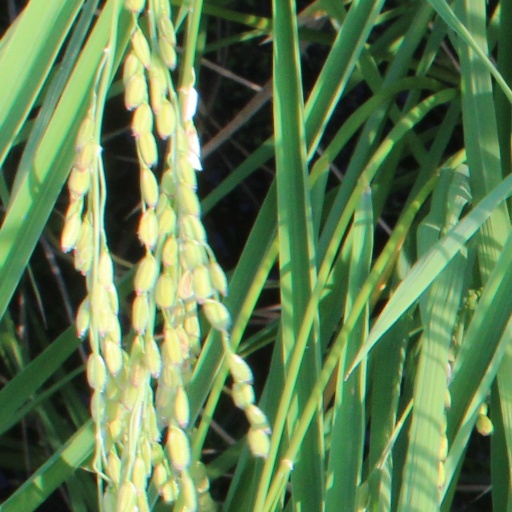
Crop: rice